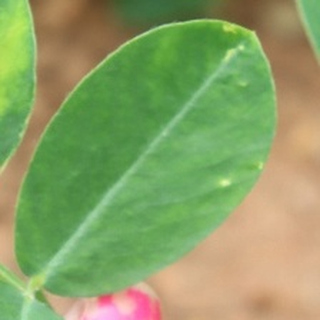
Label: groundnut_nutrition_deficiency